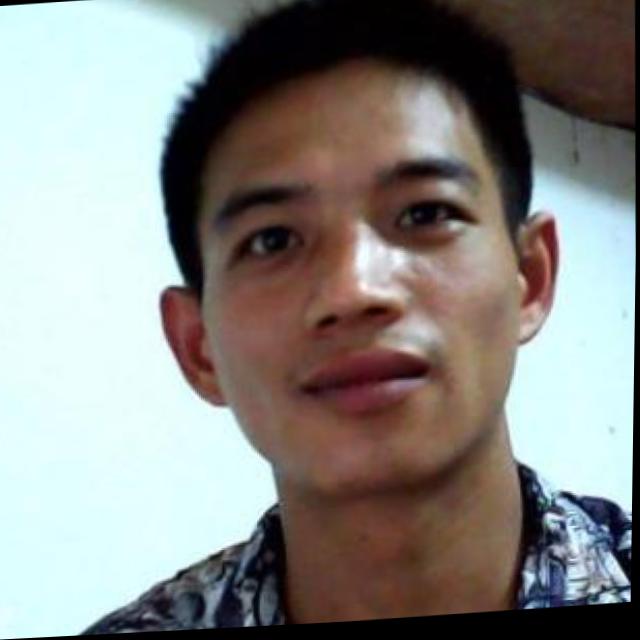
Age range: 21-44